Henry Champion (general)

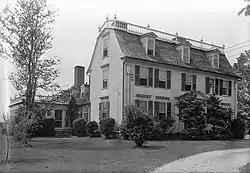
Champion House in 1940

The Henry Champion House was built for the general by Colonel Henry Champion, his father, in 1790. The house was built in the Colonial Federal style. Today the Champion house still stands and is located on Westchester Rd in Colchester, CT. It is listed on the National Register of Historic Places. The house in now privately owned and not open to the public.